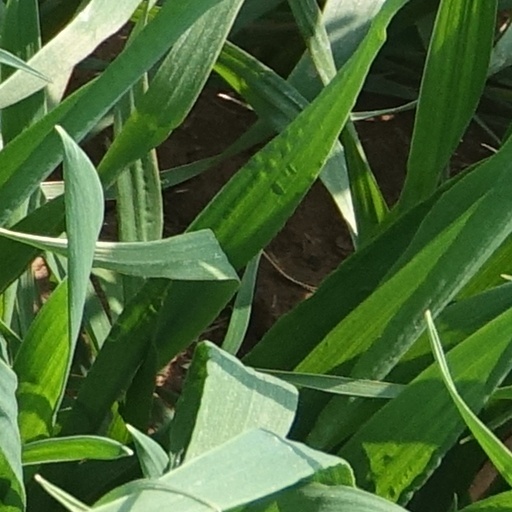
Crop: wheat